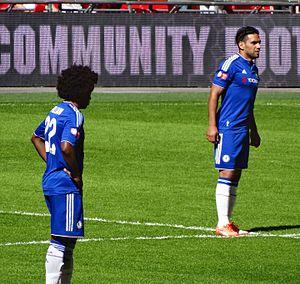
La saison 2015-2016 du Chelsea FC est la 24ᵉ saison du club en Premier League. Elle fait suite au titre de champion d'Angleterre lors de la saison précédente.